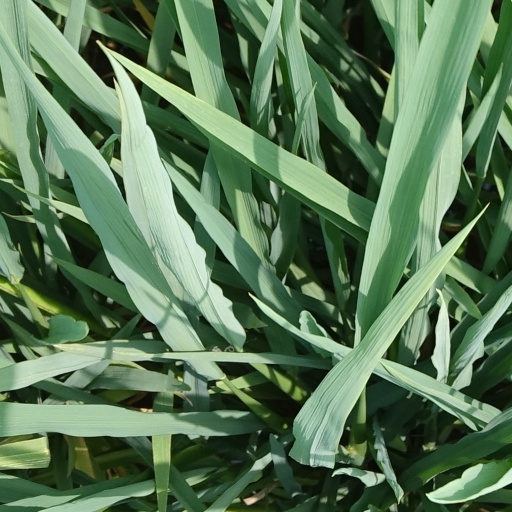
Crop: rice